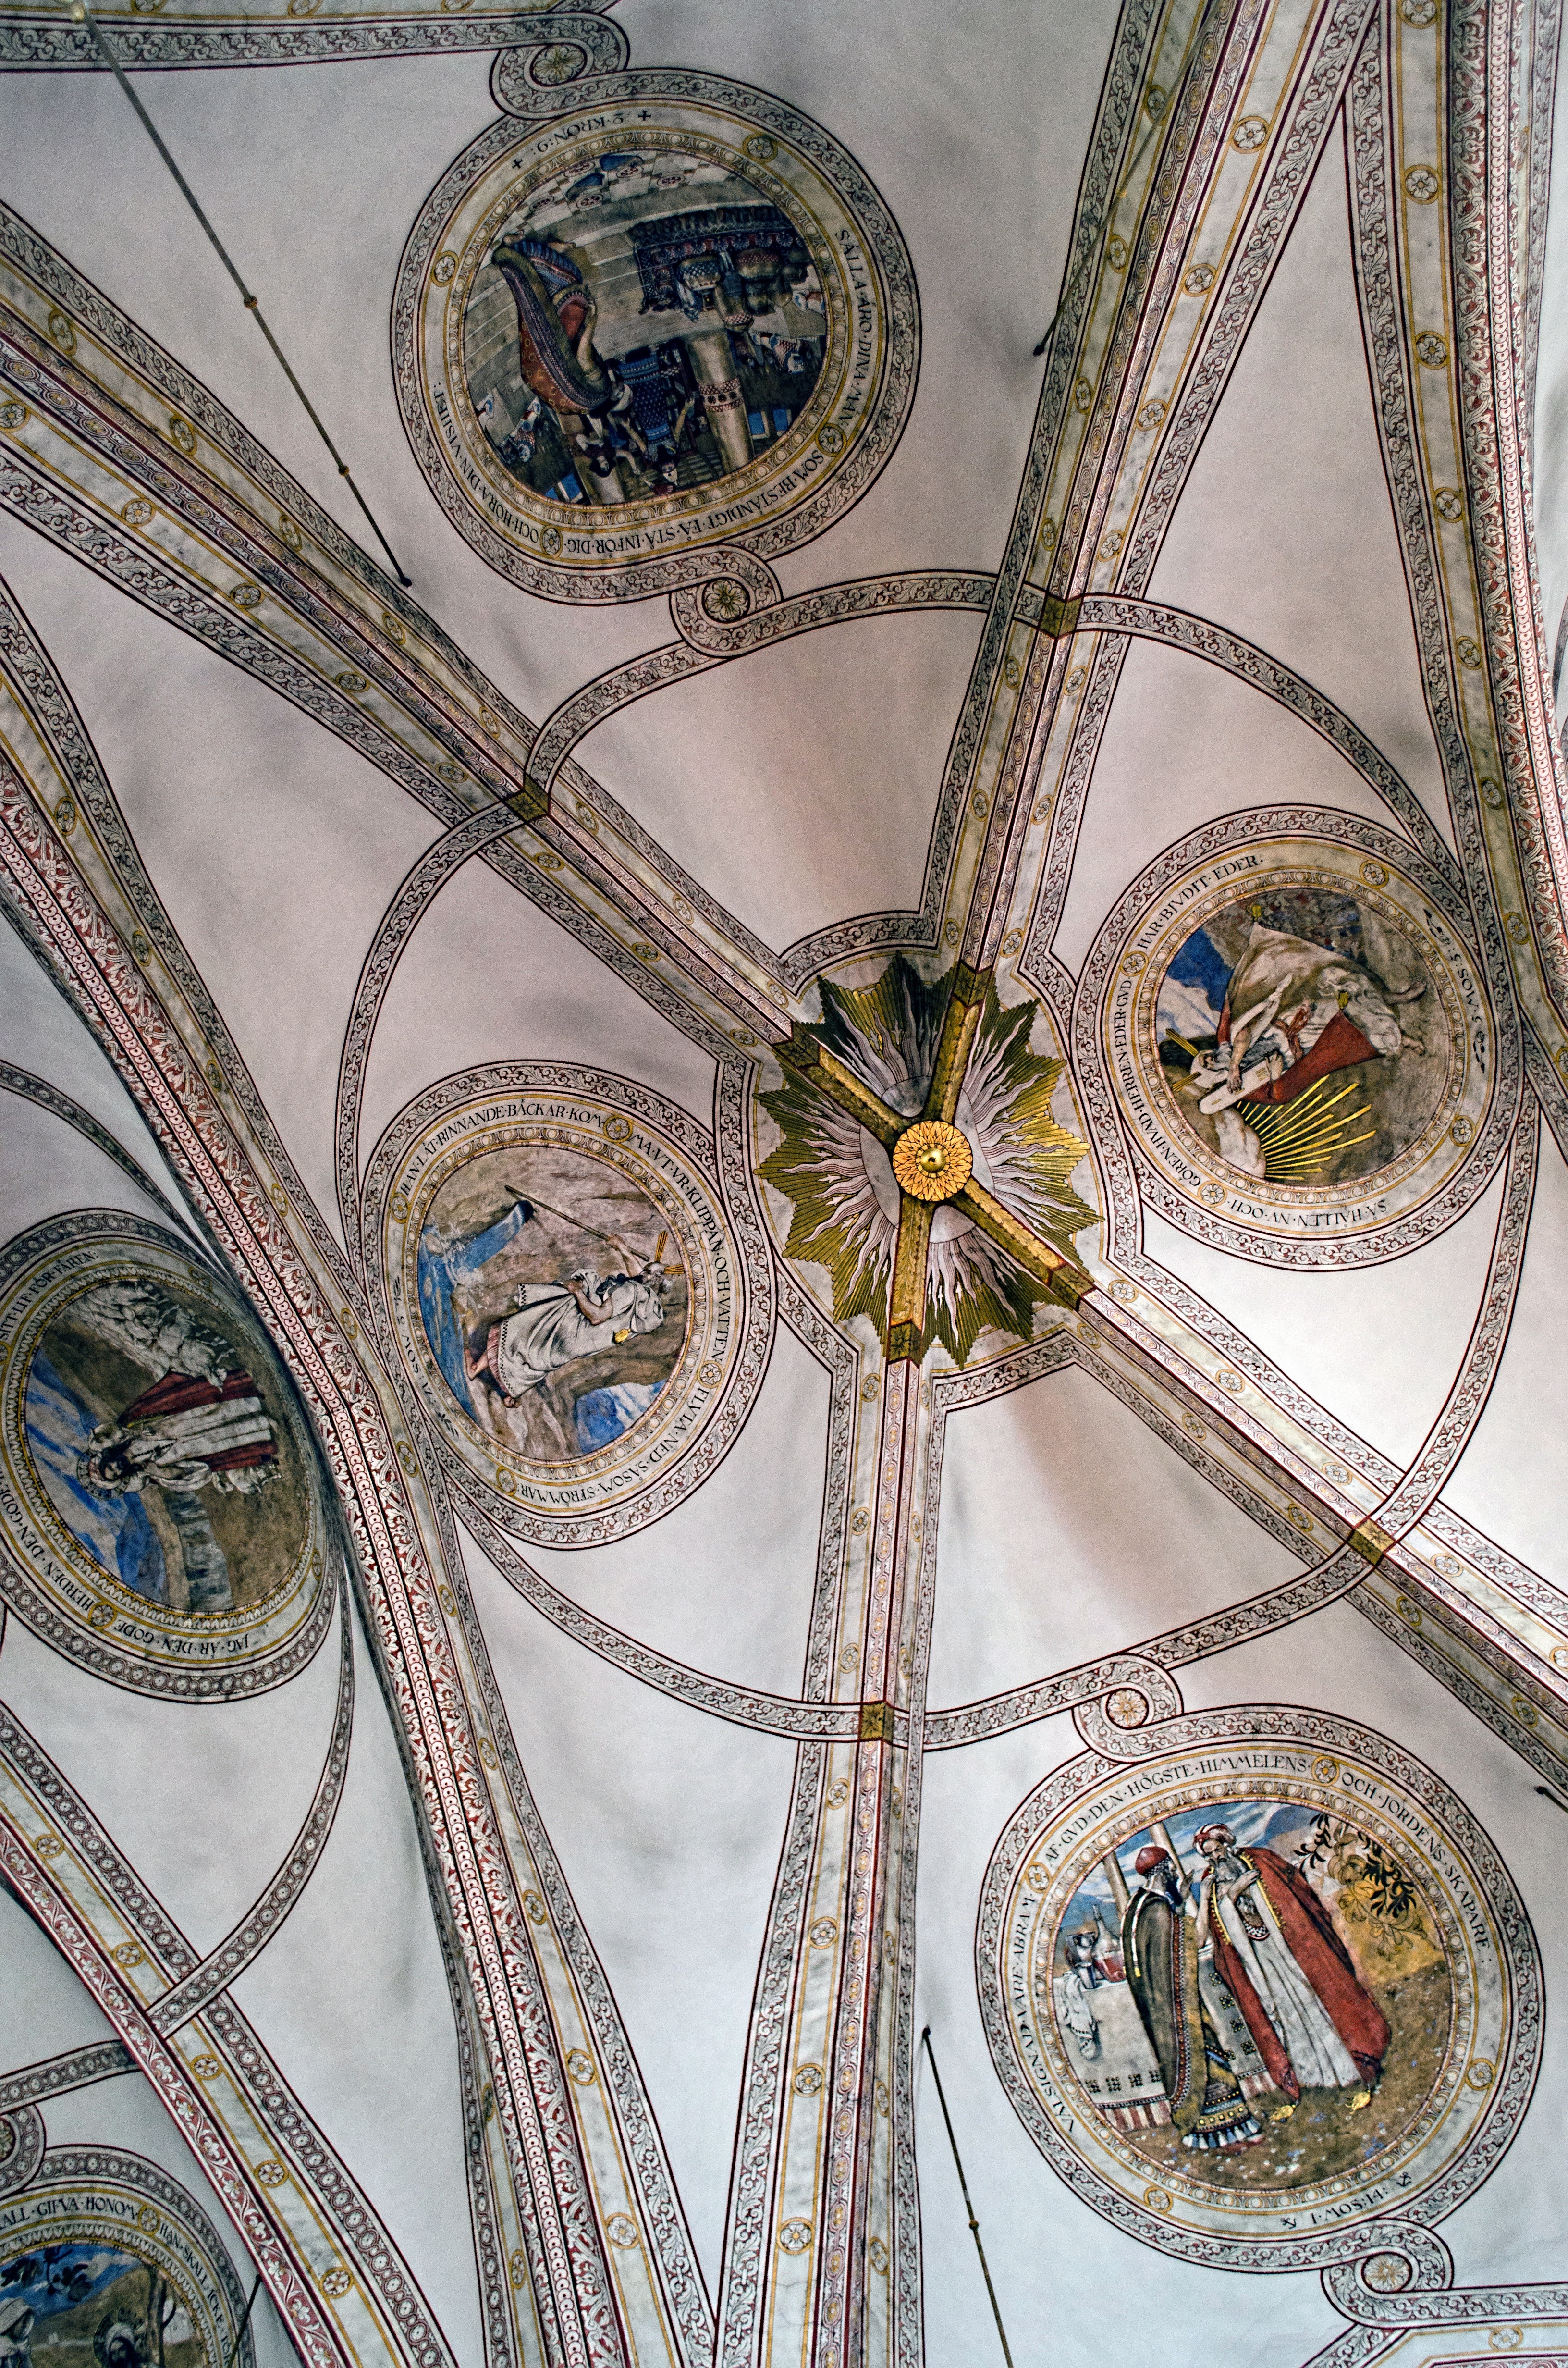
interior, window, roof, pattern, blue, church, textile, art, design, symmetry, dome, stockholm, klara church, ancient history